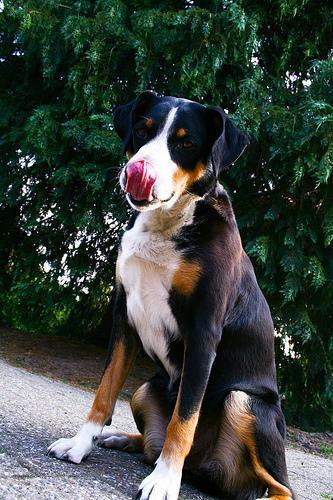
Appenzeller